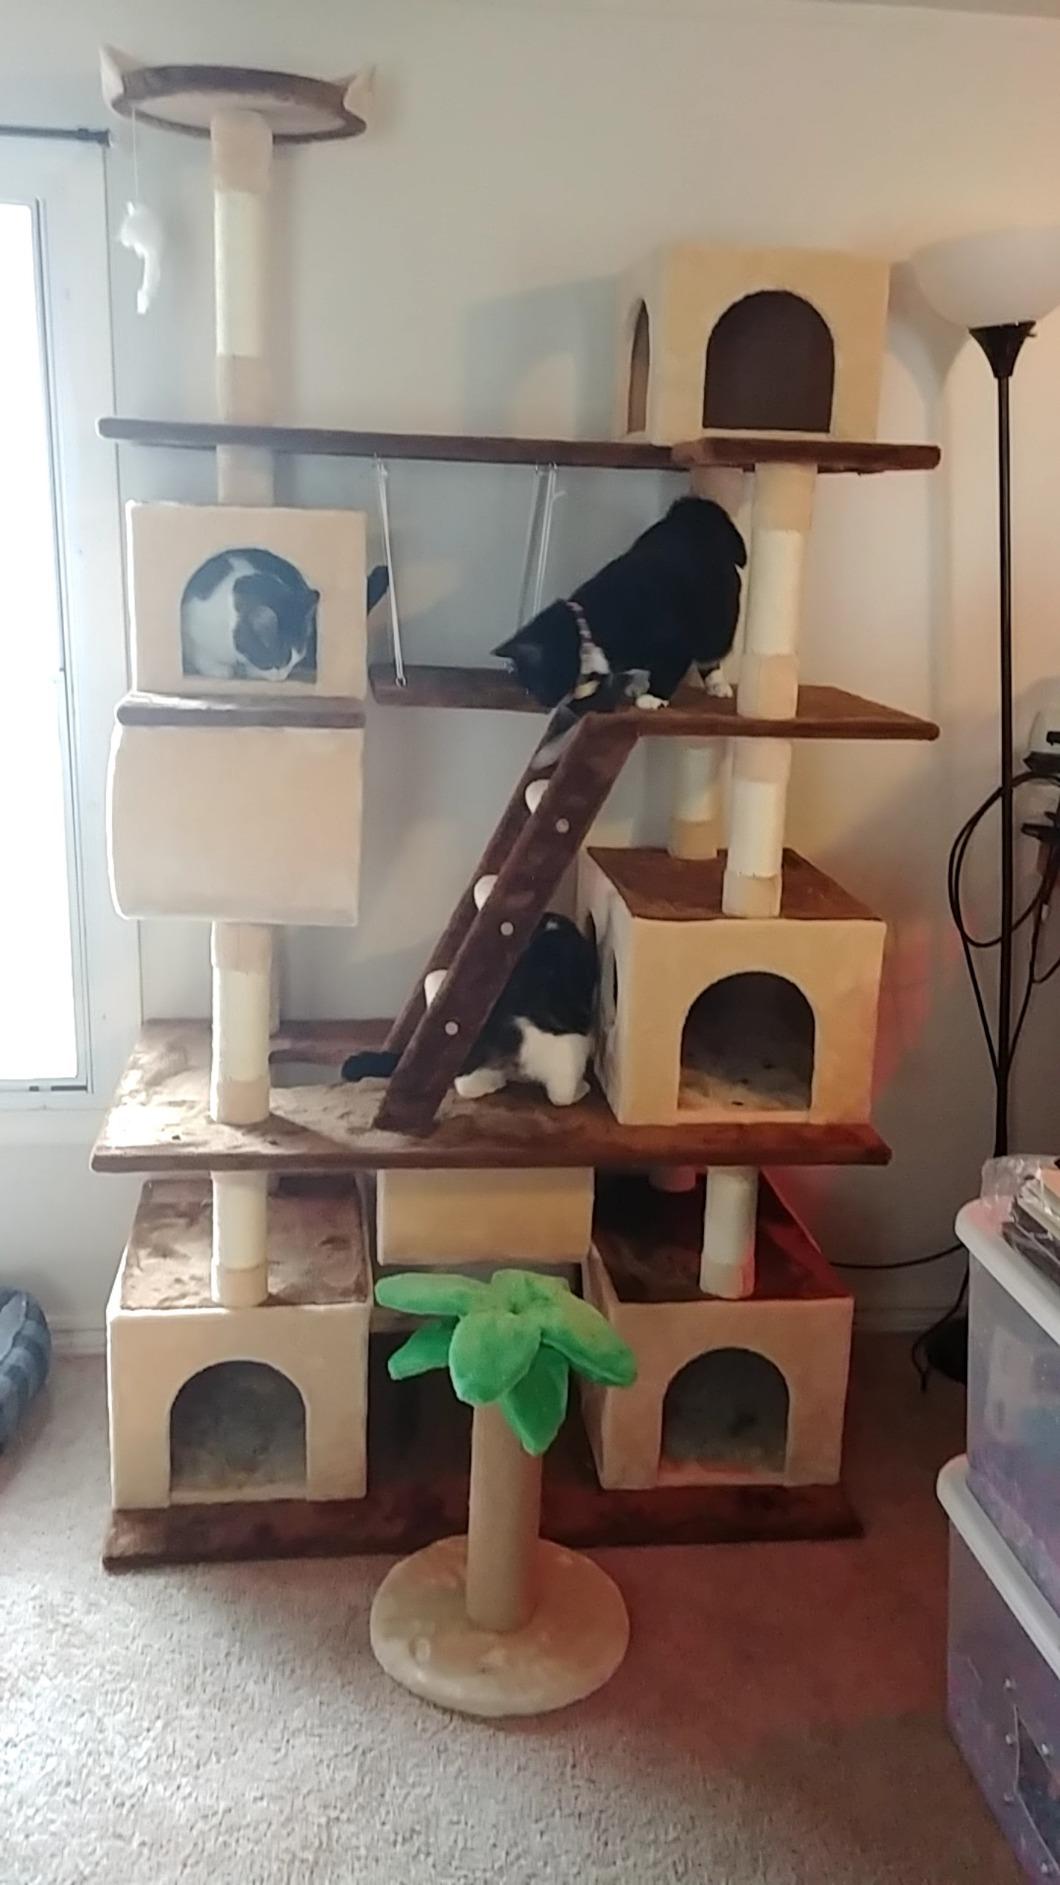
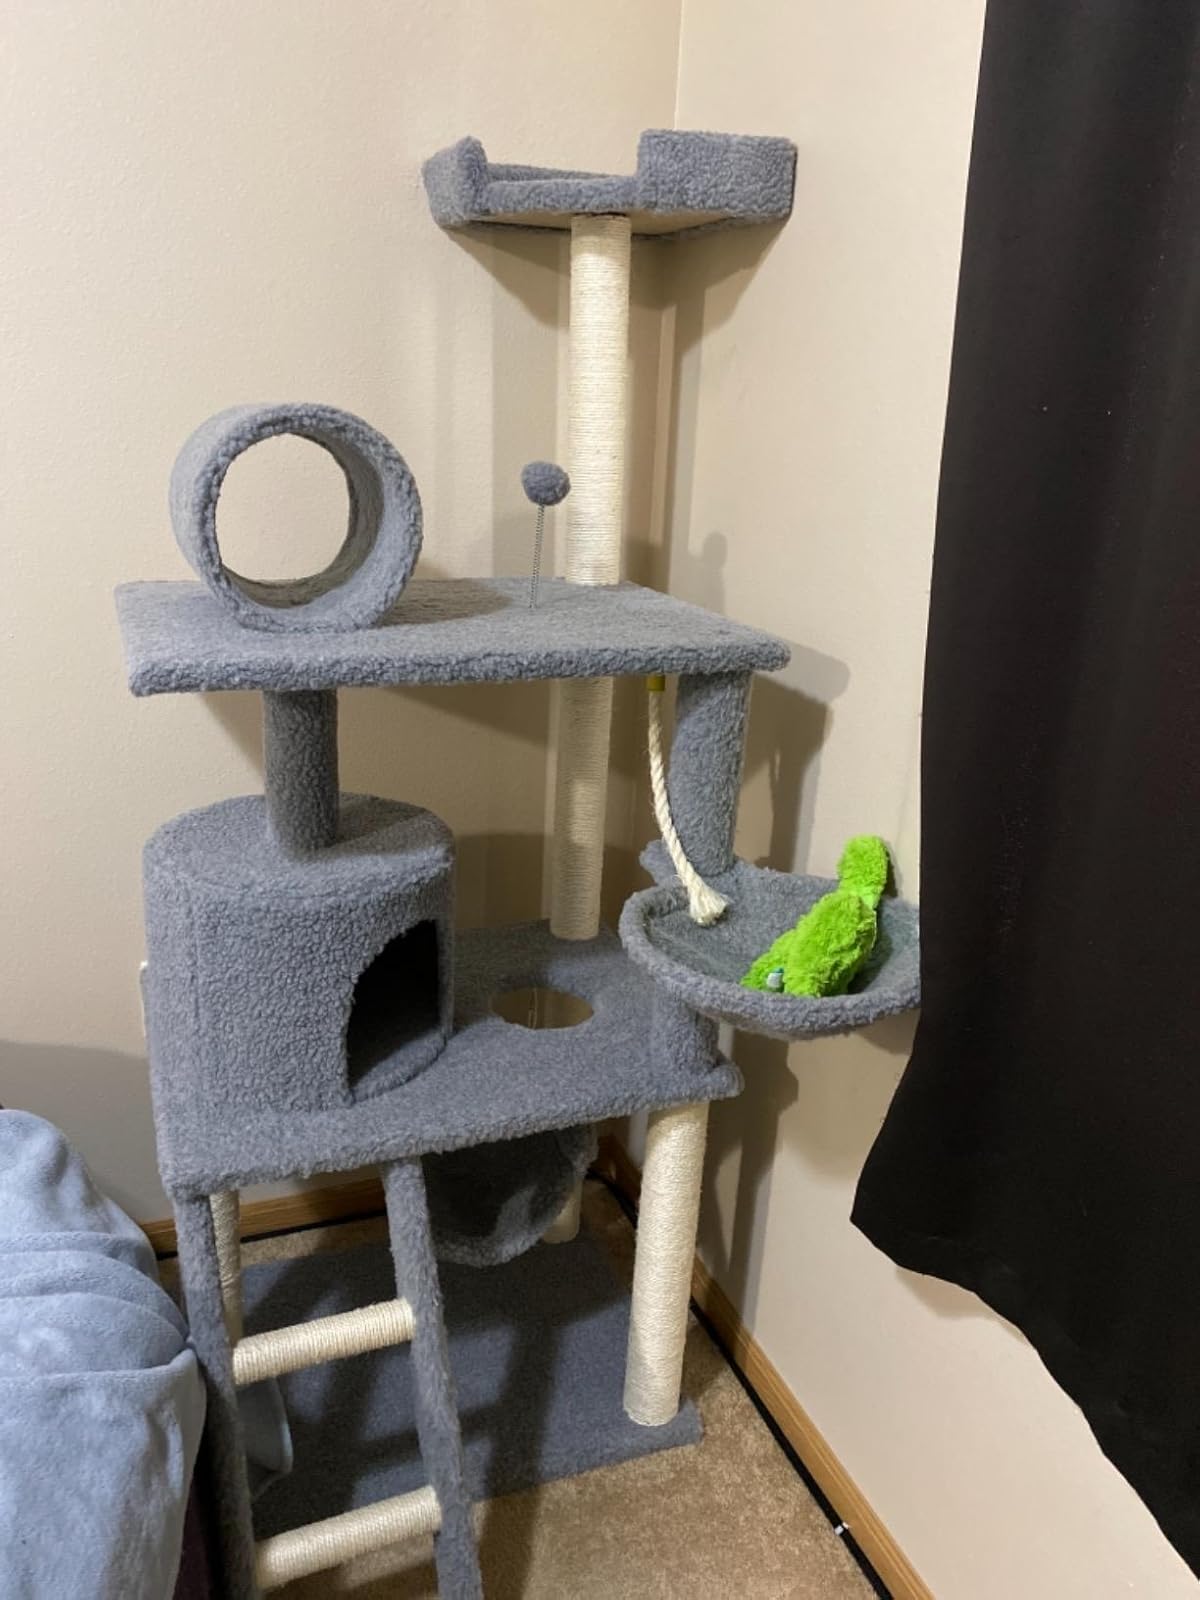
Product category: items_cat tree
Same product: no